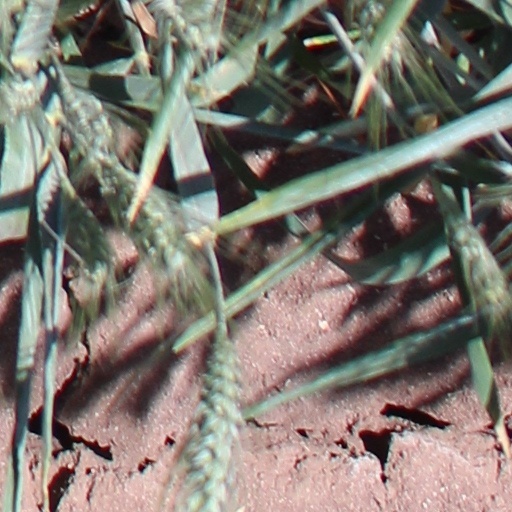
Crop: wheat